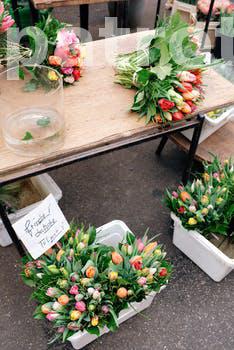
Label: Watermark